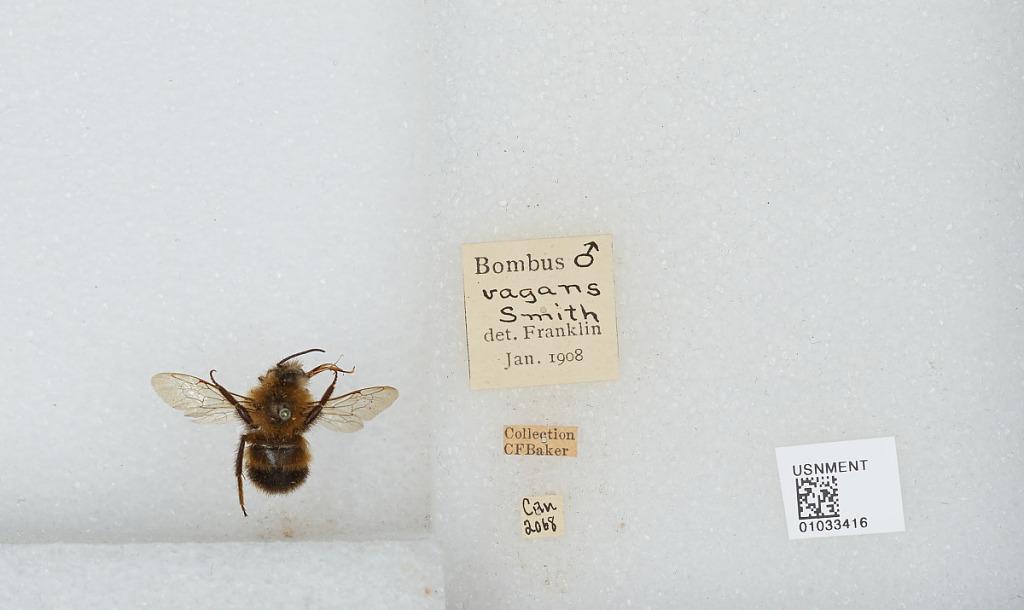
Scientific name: Bombus (Pyrobombus) vagans vagans Smith
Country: Canada
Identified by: Franklin